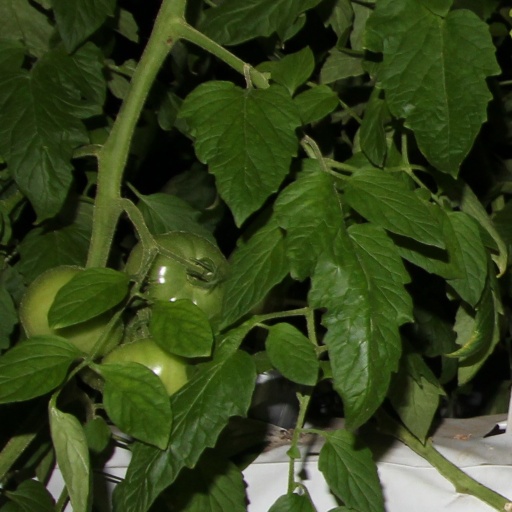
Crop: tomato